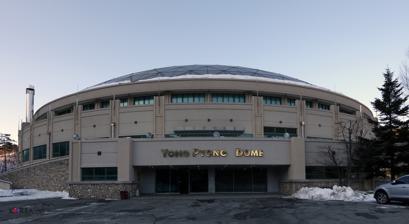
Building: Yongpyong Dome
Country: South Korea
Year built: 1998
Sports venue in South Korea Yongpyong Dome Pyeongchang Dome ( Korean : 평창돔 ) or Yongpyong Dome ( Korean : 용평돔 ) or Yongpyong Indoor Ice Rink ( Korean : 용평실내빙상경기장 ) is an indoor stadium in Daegwallyeong-myeon , Pyeongchang -gun, Gangwon-do , South Korea . Completed in 1998, the stadium was constructed by Ssangyong , the then owner of Yongpyong Resort where the stadium belonged. It was originally built as the main stadium for the 1999 Asian Winter Games . At the games, it was the venue for the opening ceremonies, closing ceremonies, figure skating and short track speed skating events. It was also the main stadium for the 2013 Special Olympics World Winter Games . It is the only international standard indoor stadium in Pyeongchang. Next to the stadium, Pyeongchang Olympic Village , the main Olympic Village for the 2018 Winter Olympics is located. The stadium was used as the main dining and convivence hall during the Winter Olympics. In 2020, the Pyeongchang county acquired its ownership from Yongpyong Resort. After the acquisition, the county renamed it to the PyeongChang Dome. External links https://www.yongpyong.co.kr/eng/group/group.do 37°39′29″N 128°41′46″E / 37.658°N 128.696°E / 37.658; 128.696 v t e Asian Games stadiums Summer New Delhi 1951 Manila 1954 Tokyo 1958 Jakarta 1962 Bangkok 1966 Bangkok 1970 Tehran 1974 Bangkok 1978 New Delhi 1982 Seoul 1986 Beijing 1990 Hiroshima 1994 Bangkok 1998 Busan 2002 Doha 2006 Guangzhou 2010 Incheon 2014 Jakarta – Palembang 2018 Hangzhou 2022 Aichi-Nagoya 2026 Doha 2030 Riyadh 2034 Winter Sapporo 1986 Sapporo 1990 Harbin 1996 Gangwon 1999 Aomori 2003 Changchun 2007 Astana – Almaty 2011 Sapporo-Obihiro 2017 Harbin 2025